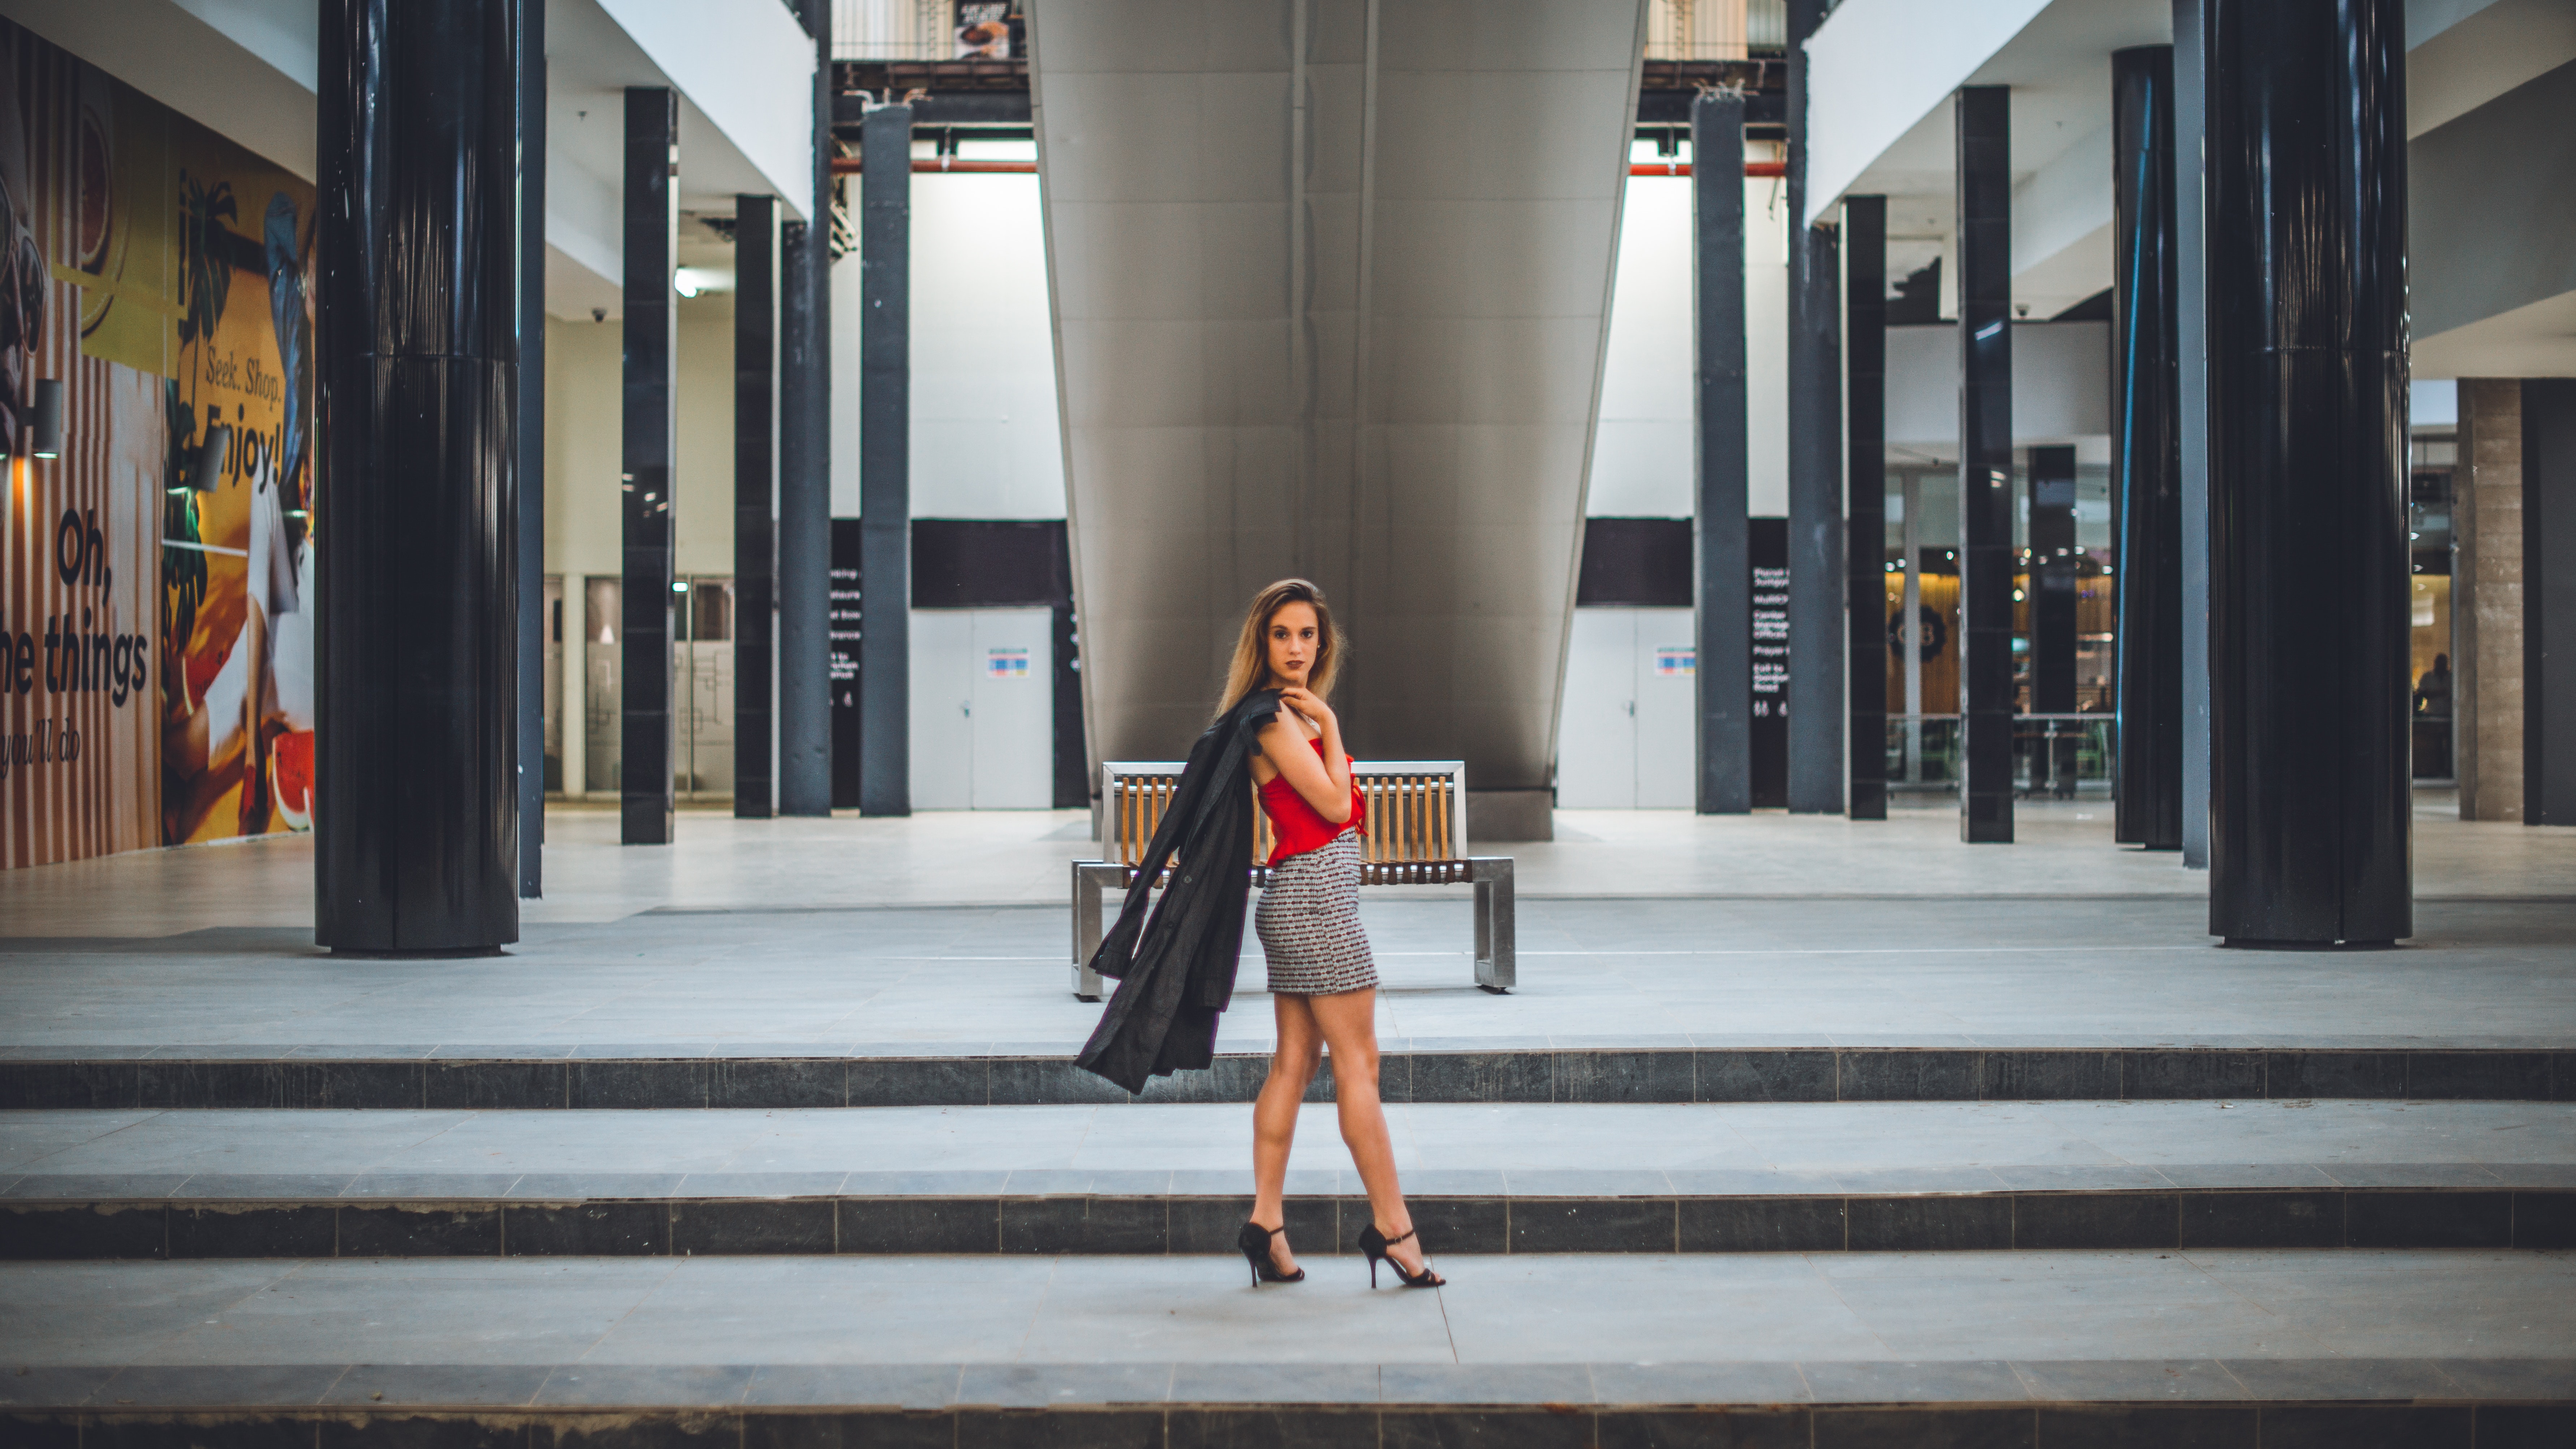
photograph, street fashion, fashion, beauty, snapshot, standing, urban area, dress, leg, shoulder, photography, street, infrastructure, footwear, human leg, waist, pedestrian, shoe, vacation, building, tourism, city, style, road, model, top, sidewalk, jacket